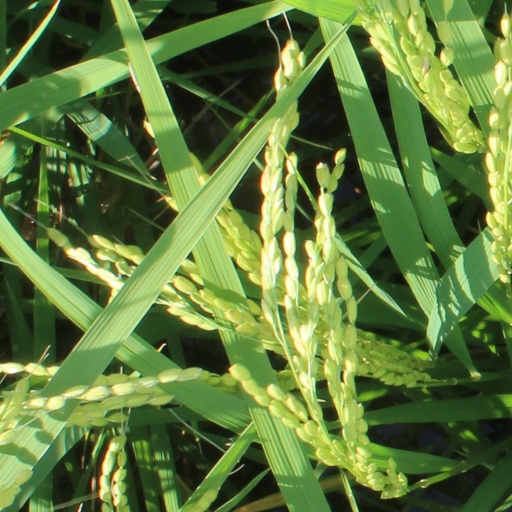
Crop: rice